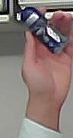
Product: nivea_rollon